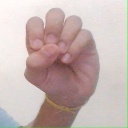
अक्षर: उ